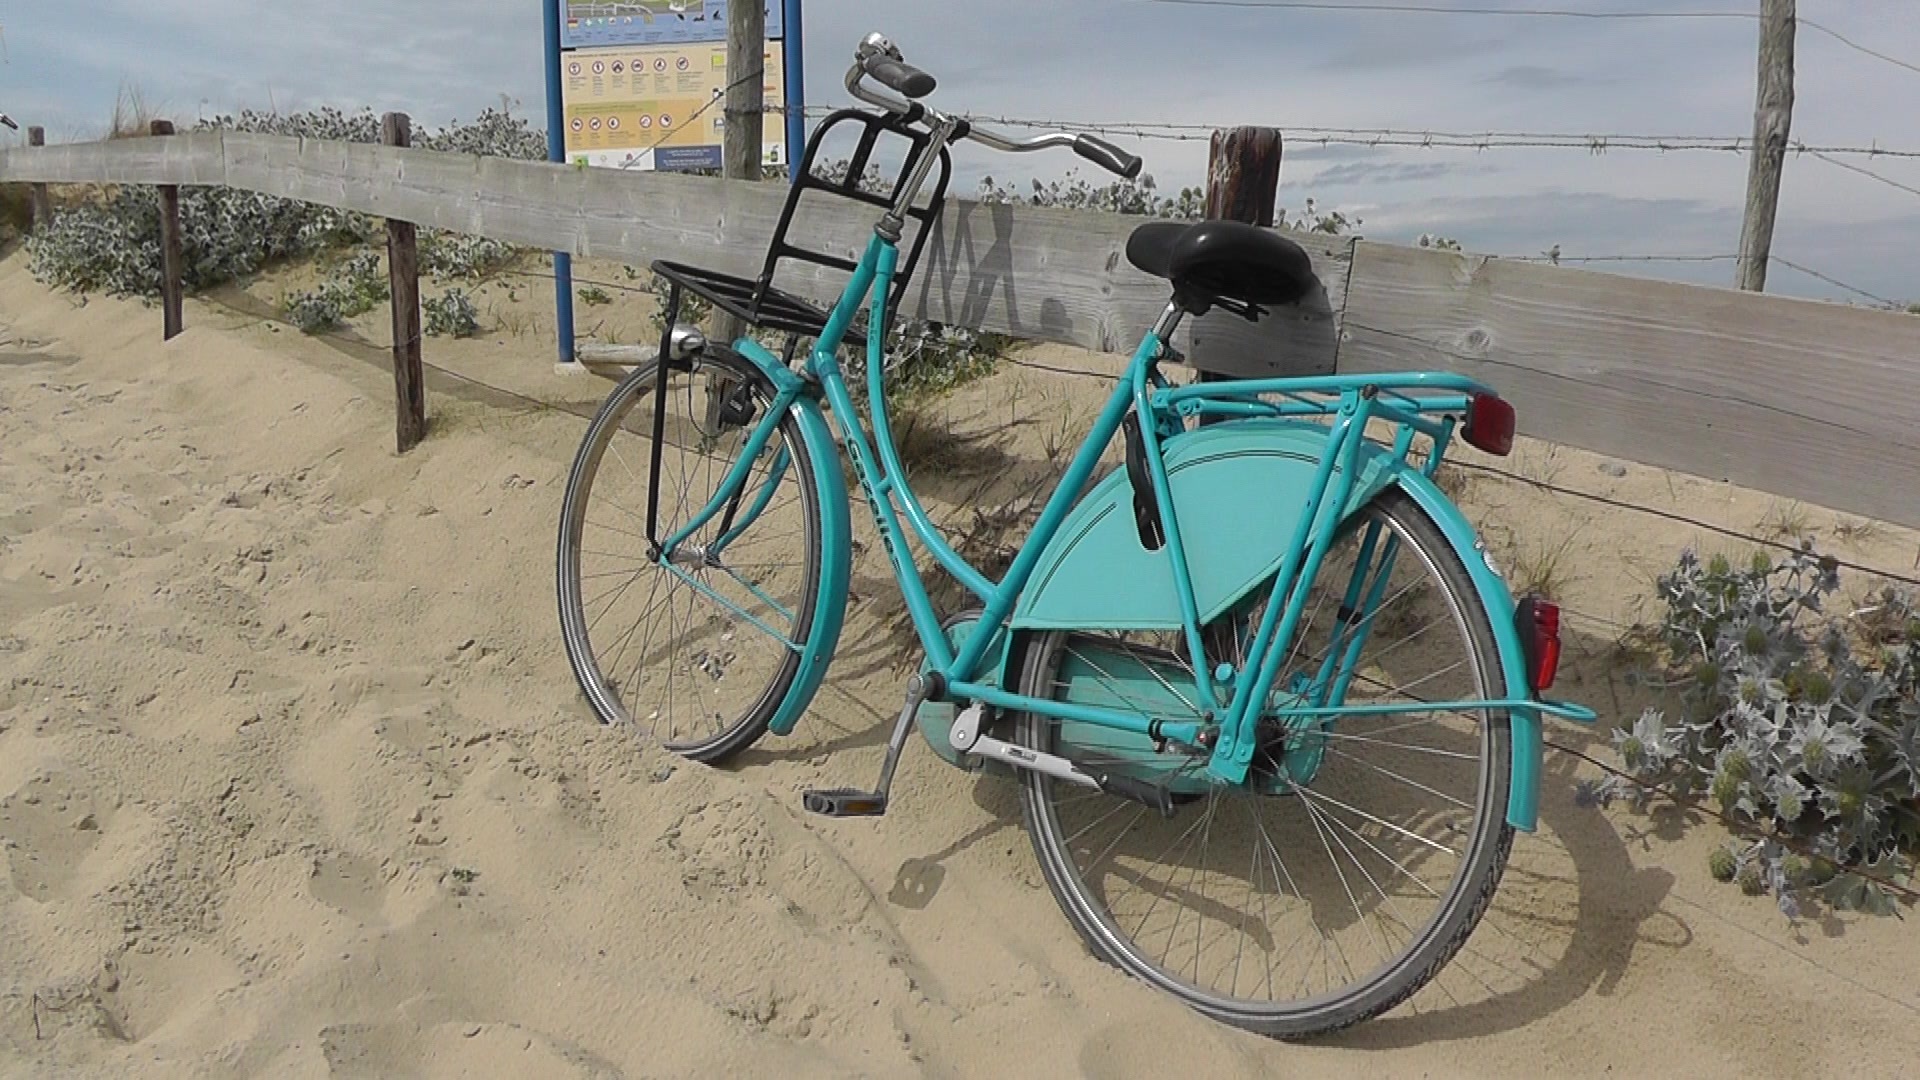
sea, sand, wheel, bicycle, bike, vehicle, sports equipment, mountain bike, cycling, dunes, turquoise, north sea, ajar, land vehicle, cyclo cross bicycle, road bicycle, racing bicycle, hybrid bicycle